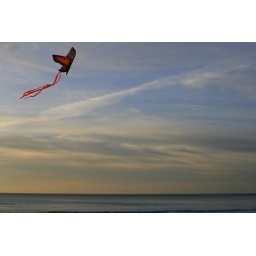
butterfly in the sky